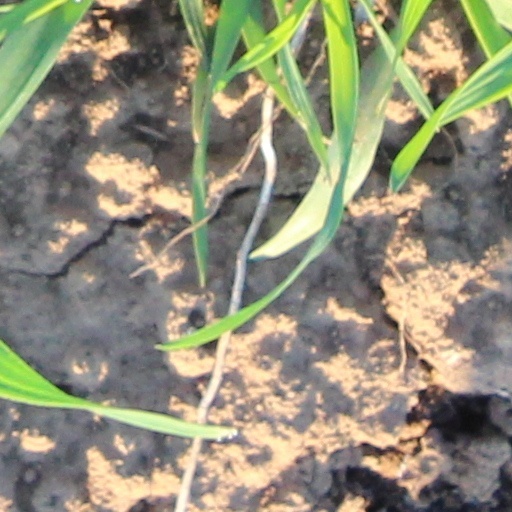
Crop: wheat